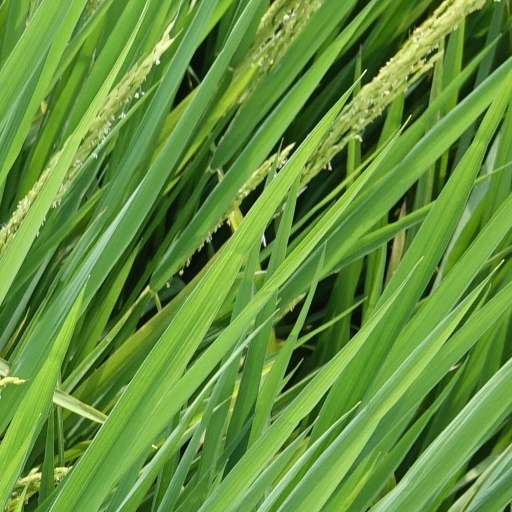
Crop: rice